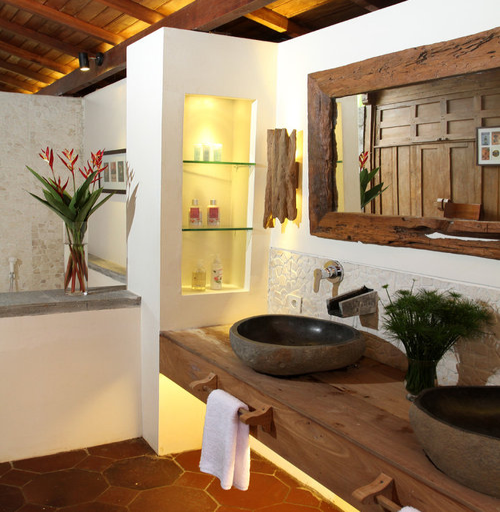
tropical bathroom idea in other with a vessel sink and wood countertops